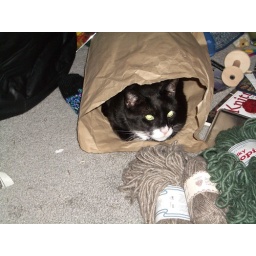
cat in a bag